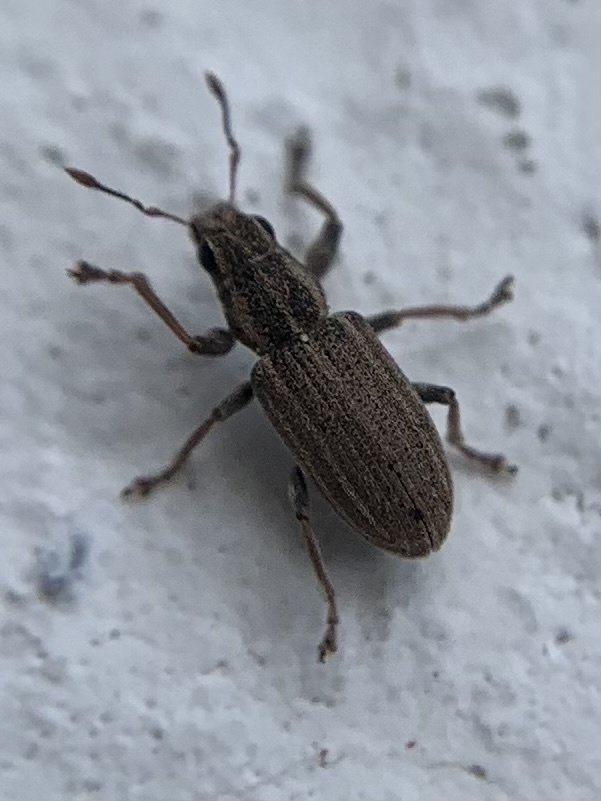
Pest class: pea_leaf_weevil